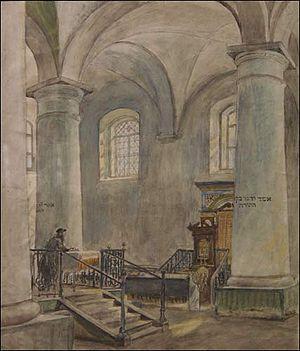
Le Ghetto de Sloutsk fut un lieu de déportation sous la contrainte des Juifs de la ville de Sloutsk et de villages et hameaux environnants dans le cadre de la Shoah en Biélorussie et de l'extermination des Juifs durant la période de l'occupation des territoires de l'URSS par les forces armées du troisième Reich et leurs complices durant la Seconde Guerre mondiale. Le nombre de victimes juives assassinées pendant la période d'existence du ghetto s'élève à environ 18 000. Le nombre de victimes juives de la Shoah en Biélorussie atteint près de 800 000 dont la plupart dans les 300 ghettos de Biélorussie.